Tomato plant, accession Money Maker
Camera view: tilt-top (135 deg); turntable rotation: 330 degrees
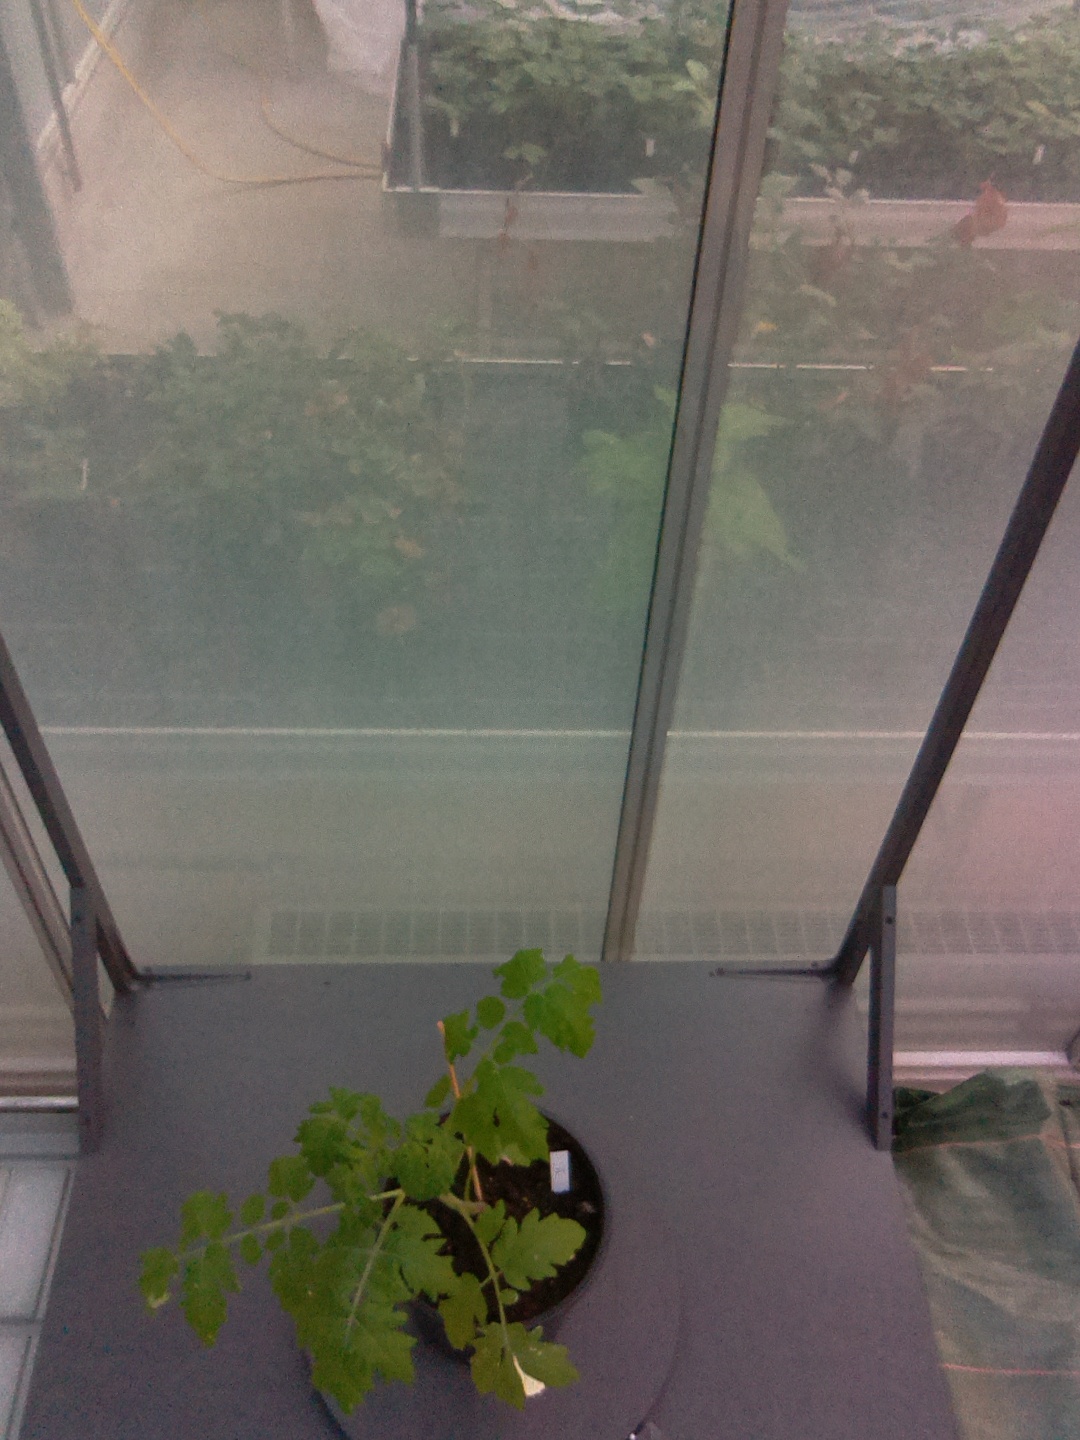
BBCH growth stage 13: 6 of true leaves visible